Jorma Elo

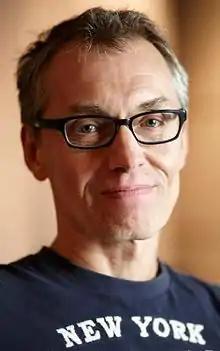
Choreographer Jorma Elo.

He was born 30 August 1961 in Helsinki, Finland. His father, , is a urological surgeon, mother Ruth Elo née Carlstedt, a dentist. Jorma Elo's partner since 1994 is Nancy Euverink who has also been assistant to Elo.